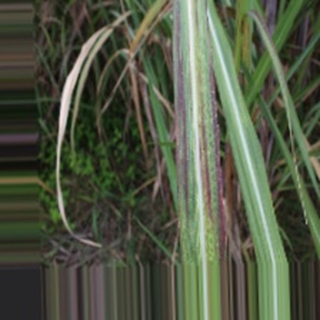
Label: sugarcane_bacterial_blight